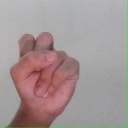
अक्षर: स